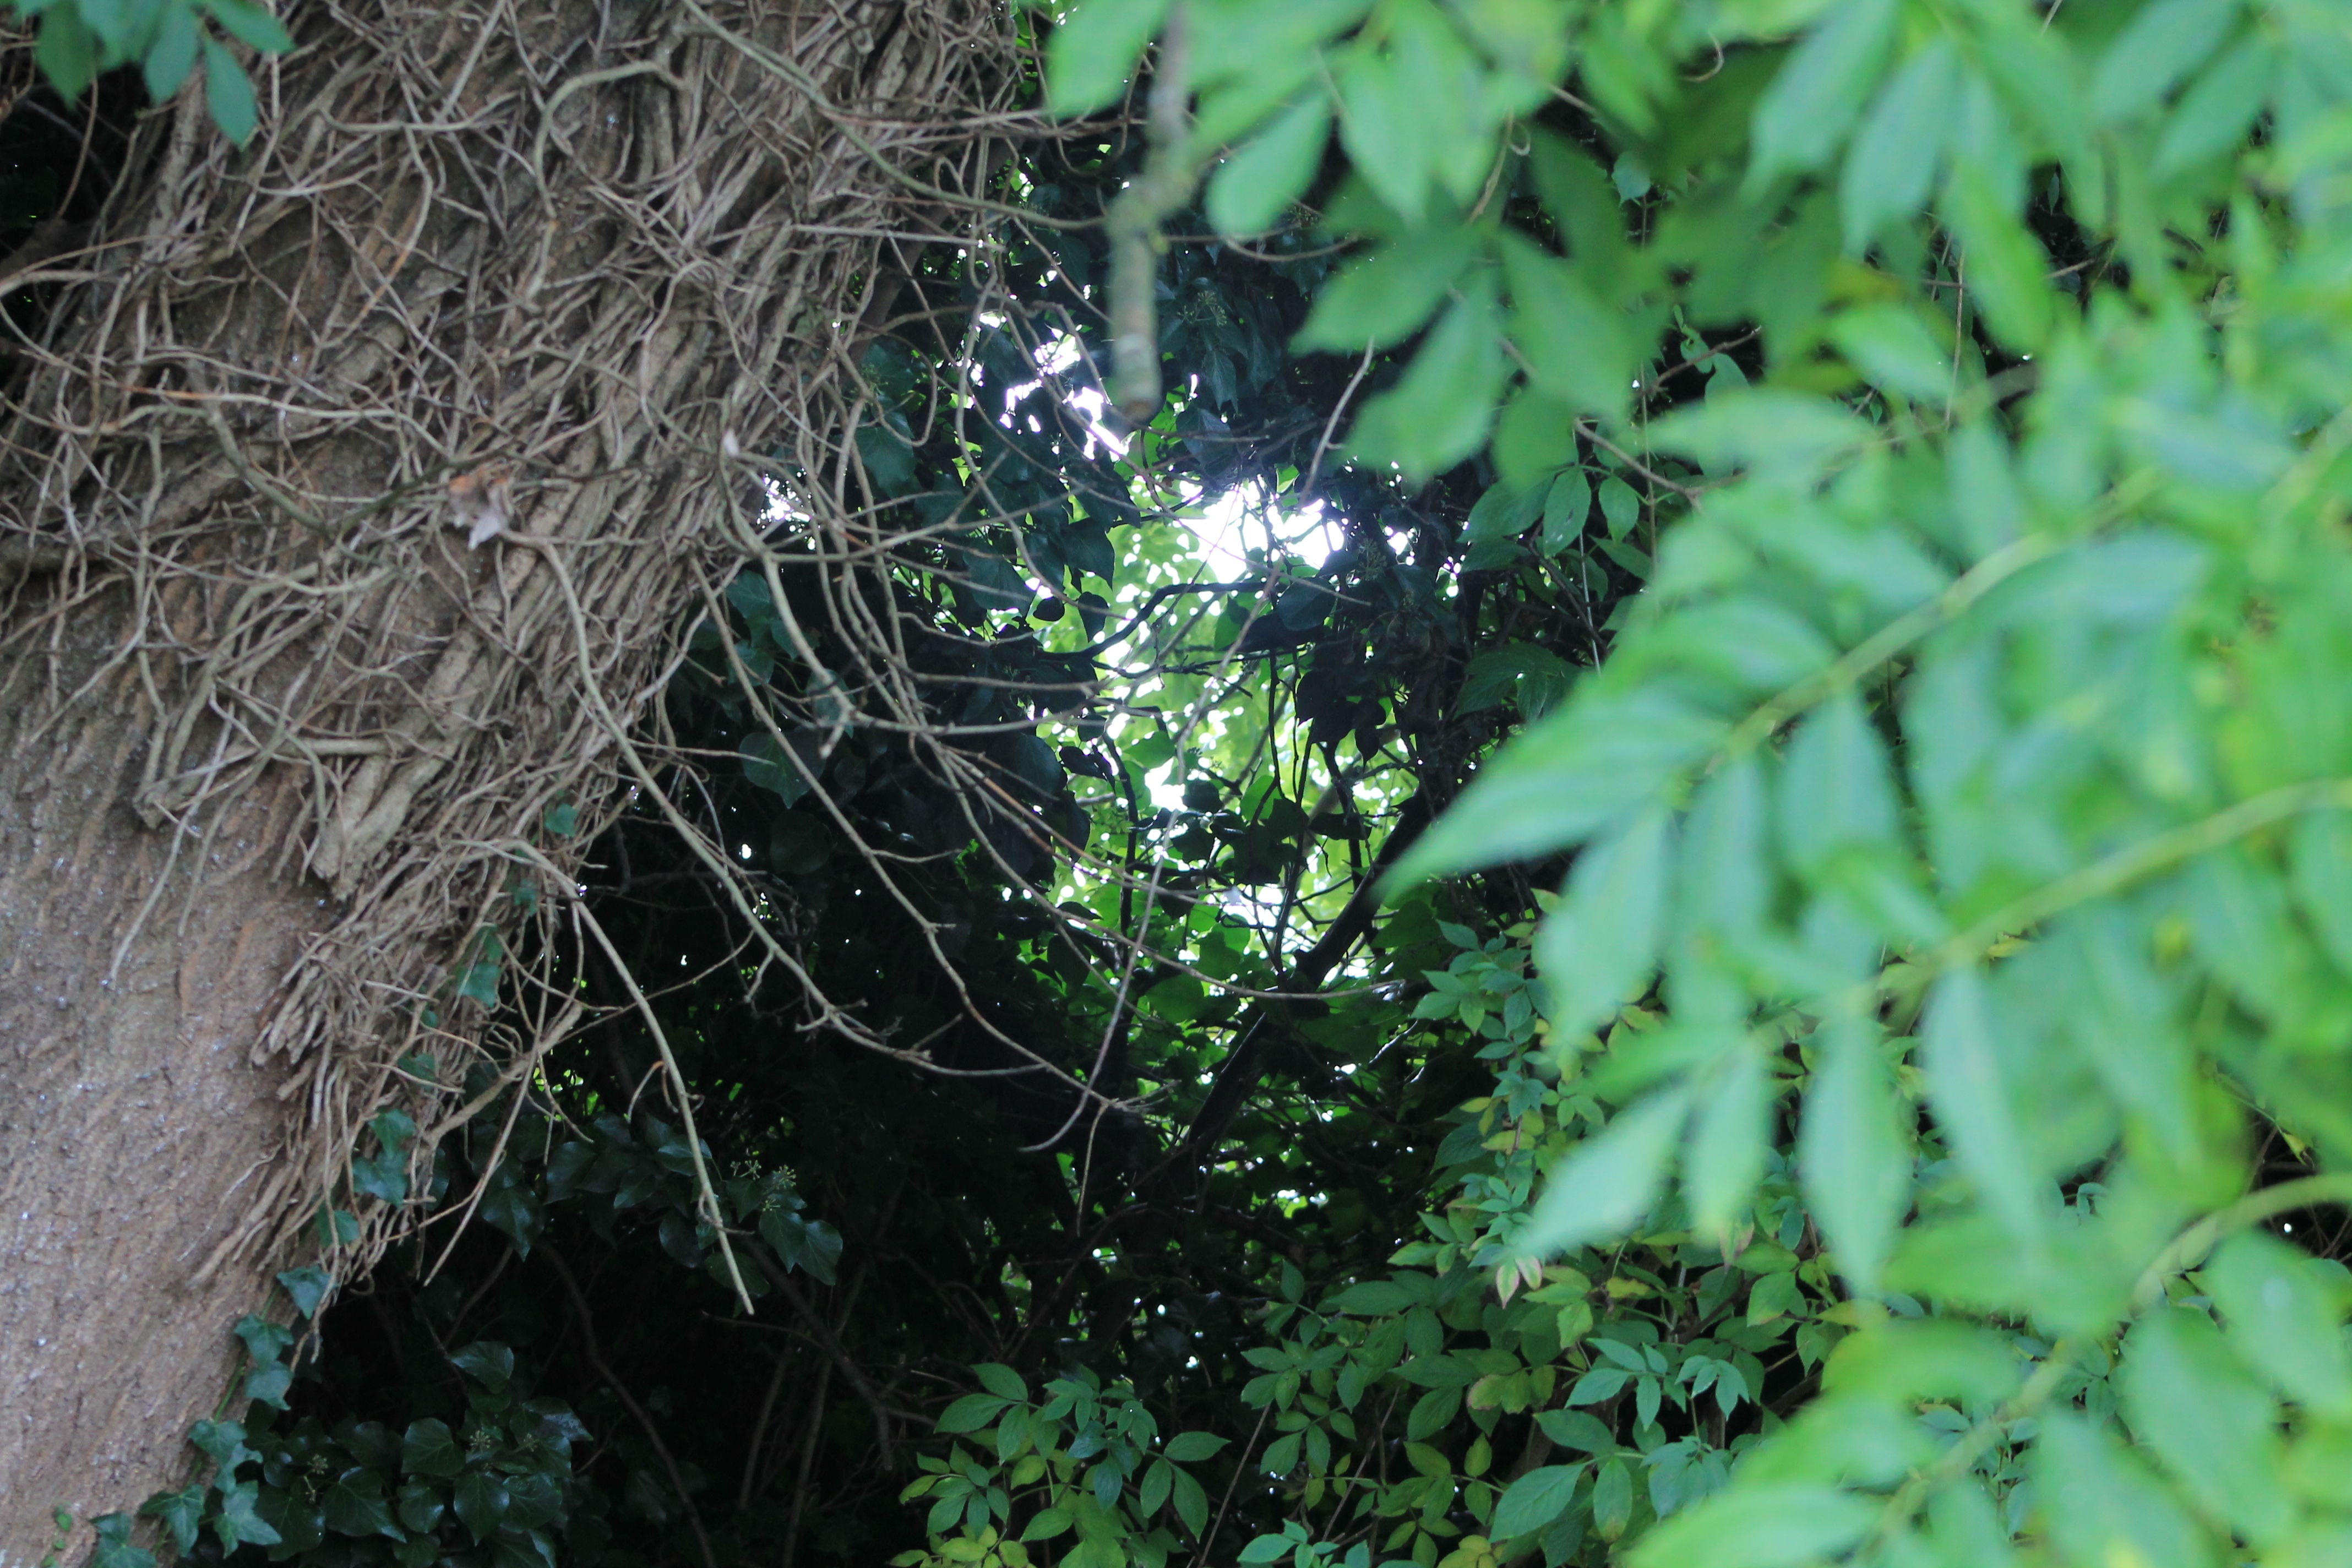
tree, forest, branch, bird, plant, wildlife, green, jungle, fauna, rainforest, woodland, habitat, nest, ecosystem, natural environment